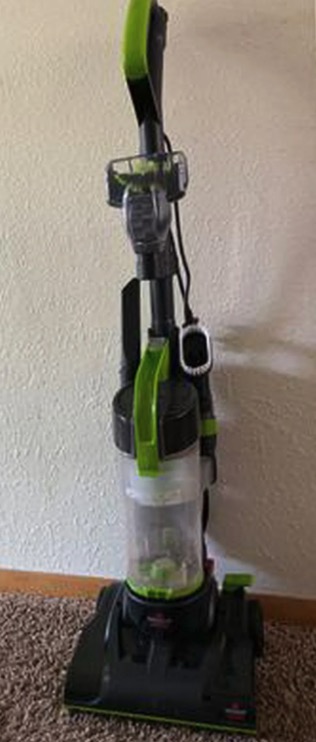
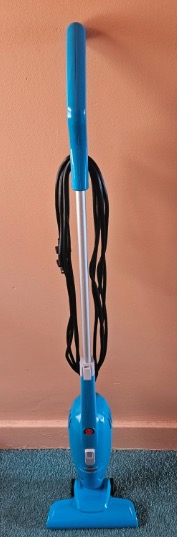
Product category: items_vacuum
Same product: no